Israel lobby in the United States

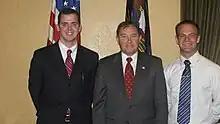
Pro-Israel representatives from Brigham Young University meet with Lt. Governor Gary R. Herbert in October 2008.

Since the early 2000s, there have been a number of organizations that focus on what could be called "pro-Israel activism" on college campuses. With the outbreak of the Al-Aqsa Intifada in 2001, these groups became increasingly visible. In 2002 an umbrella organization that includes many of these groups, known as the Israel on Campus Coalition, was formed as a result of what they felt were "the worrisome rise in anti-Israel activities on college campuses across North America". The stated mission of the Israel on Campus Coalition is to "foster support for Israel" and "cultivate an Israel friendly university environment".